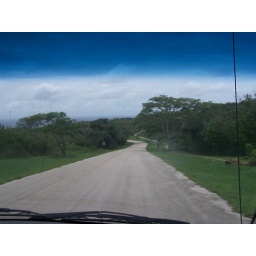
The blue sky over saipan